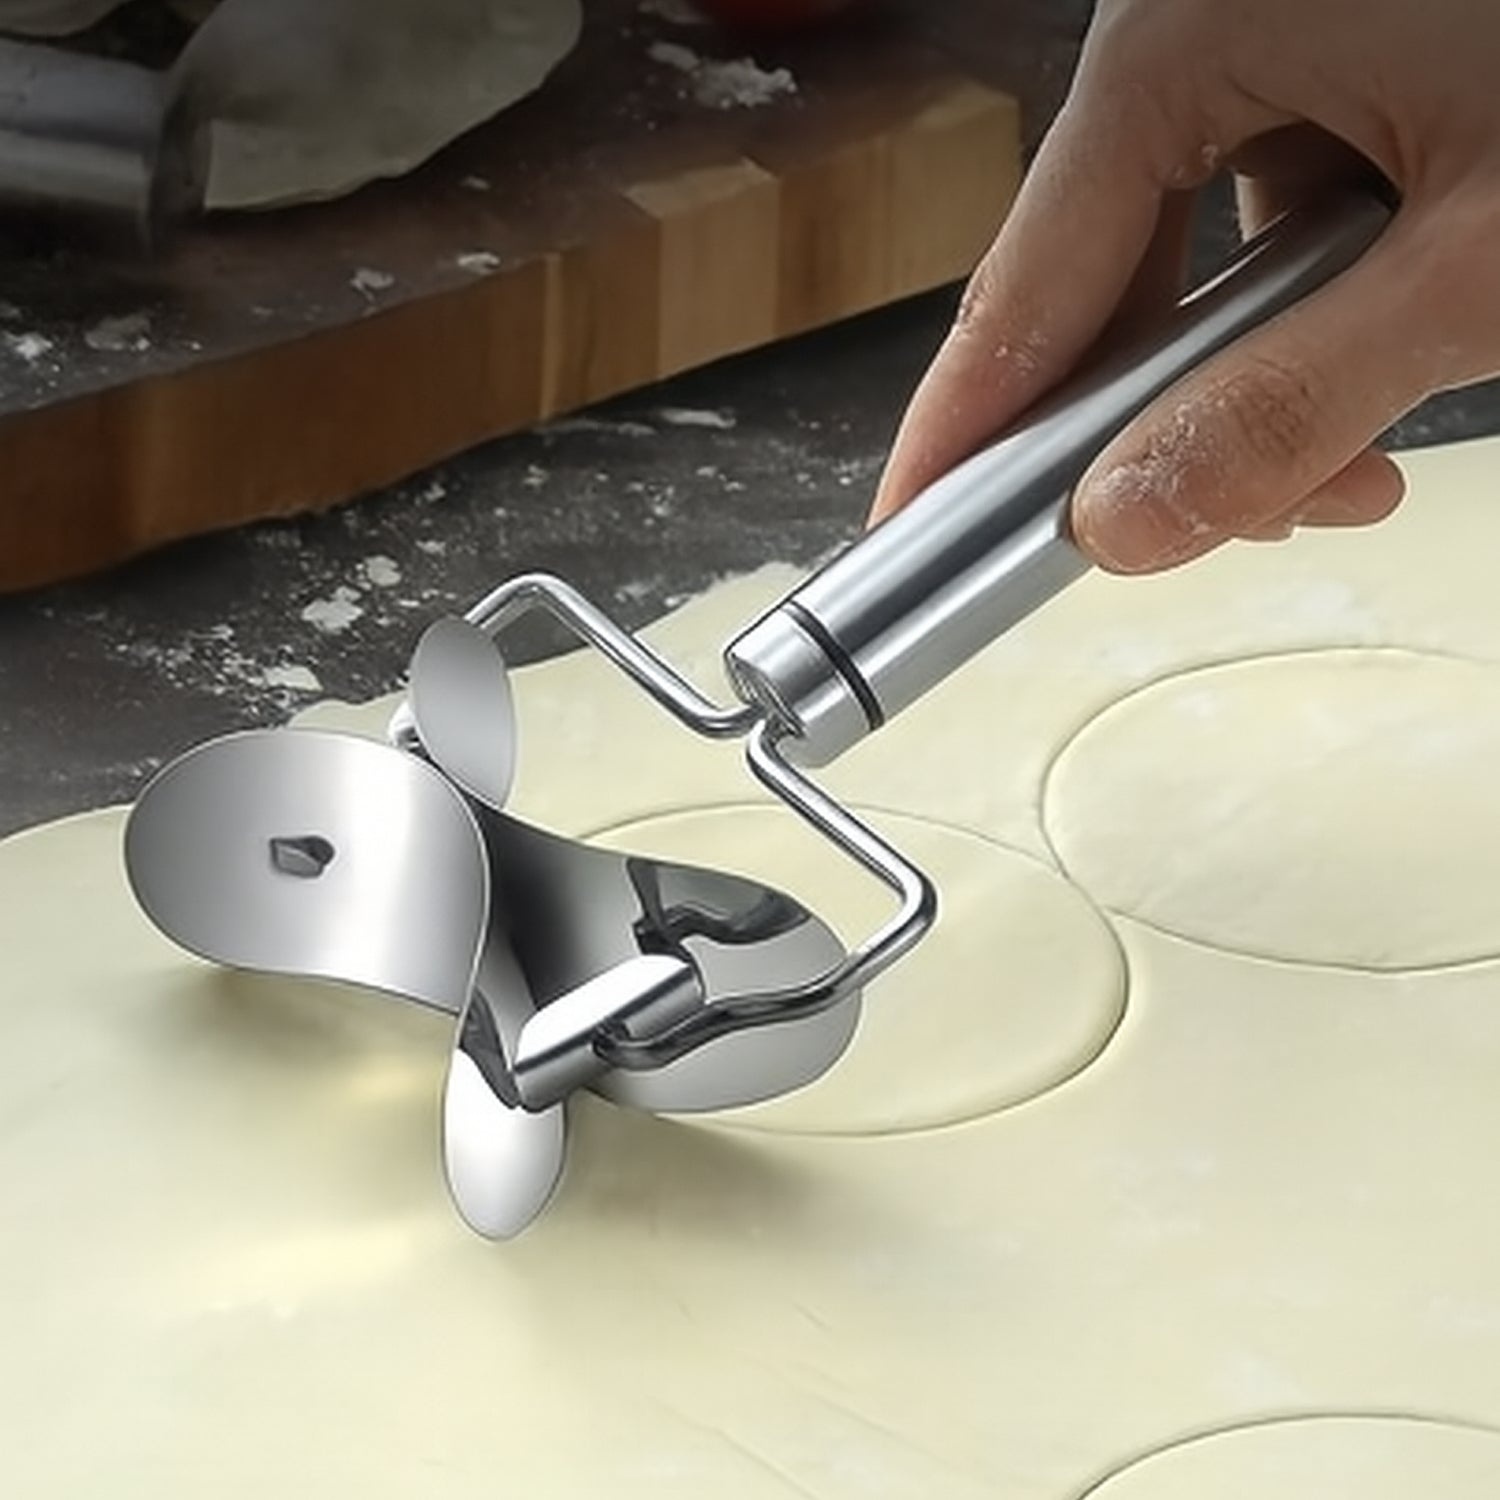
Multifunctional Easy and Fast Stainless Steel Puri cutter roller Machine with Handle for Home Baking Tools for Women, Dough Circle Roller Cutter for Kitchen (1 pc)
Multifunctional Easy and Fast Stainless Steel Puri cutter roller Machine with Handle for Home Baking Tools for Women, Dough Circle Roller Cutter for Kitchen (1 pc) Description :- Puri / Dumpling Wrapper will help you make the dough in perfect size and round shape, which will bring you more convenience. It can section quickly and evenly, saving time and effort, it is recommended dough roll a little too thin and then cut. The Puri / Dough Press Set is made of high quality stainless steel and sturdy enough for long time lasting. Comfort handle, easy to storage by just hanging it on your kitchen's wall. Those kitchen gadgets are perfect for dumpling, pie, empanada, ravioli, pot sticker, pierogi, pastries, breads, cookies, biscuits, tarts, mini pizzas, etc. Easy to move and easy to store. This is one of the essential kitchen utensils in your kitchen. Stainless Steel Rolling Pastry Dough Cutter Saves time when cutting continuous sheet circles of dough or pasta, stainless steel blades that cut perfect circles from dough in one easy motion. The safe stainless steel stencils are made of high-quality material. It is non-rusting, non-deformable. Description :- SKU :- 8248 Volu. Weight (Gm) :- 240 Product Weight (Gm) :- 119 Ship Weight (Gm) :- 240 Length (Cm) :- 23 Breadth (Cm) :- 10 Height (Cm) :- 5 SKU :- 8249 Volu. Weight (Gm) :- 181 Product Weight (Gm) :- 96 Ship Weight (Gm) :- 181 Length (Cm) :- 19 Breadth (Cm) :- 9 Height (Cm) :- 5
Brand: Al Ghani shop
Category: Home & Garden > Kitchen & Dining > Kitchen Tools & Utensils > Dough Wheels